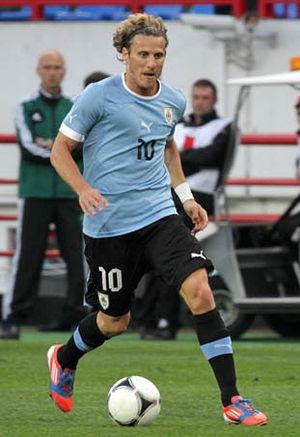
L'équipe d'Uruguay de football est la sélection de joueurs uruguayens représentant le pays lors des compétitions internationales de football masculin, sous l'égide de l'Association uruguayenne de football. La sélection uruguayenne est surnommée la Celeste.